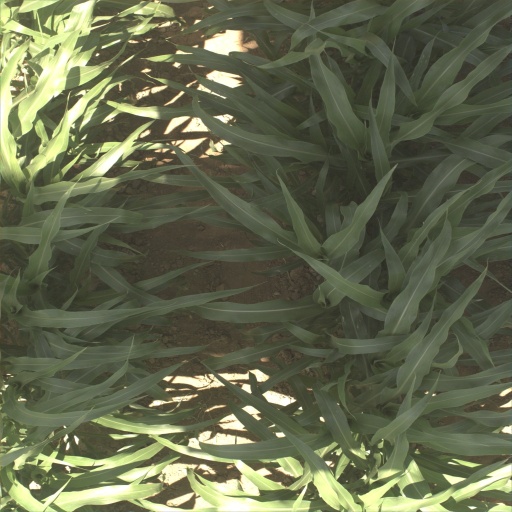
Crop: sorghum